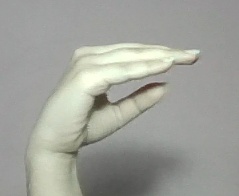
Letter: jeem